North Carolina Department of Transportation Ferry Division

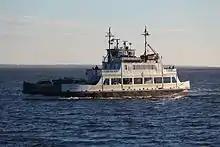
M/V "Fort Fisher" on the Southport–Fort Fisher Ferry route

The North Carolina Ferry System operates five Sound Class ferries. These ferries are the largest in the system, able to carry up to 50 cars. These Ferries are designed to withstand the abuse of constantly traversing the shallow, turbulent waters of the Pamlico Sound. The M/V "Pamlico" has been sold to Cross Sound Ferry of New London, CT. The M/V "Pamlico" is the sister ship of the M/V "Silver Lake".